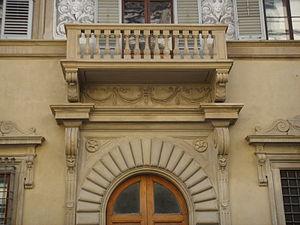
Palazzo Nasi ou Palazzo Torrigiani Nasi ou encore Palazzo Scarlatti, est un palais situé à piazza dei Mozzi nᵒ 4 à Florence.